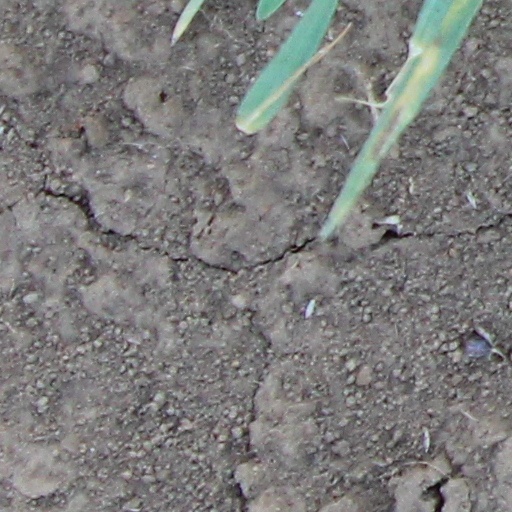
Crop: wheat